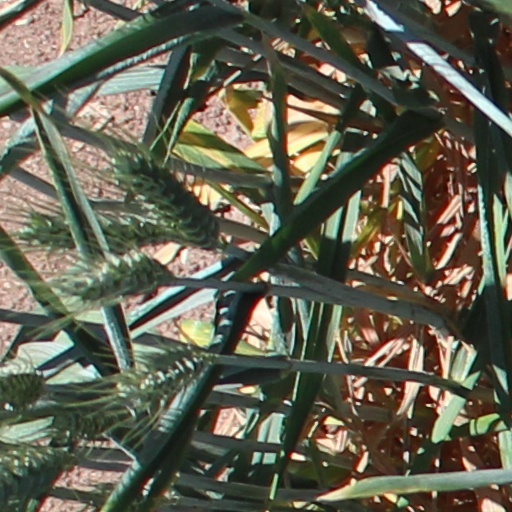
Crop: wheat